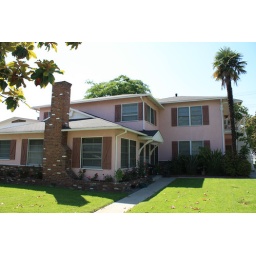
As a kid this apartment building - pink paint and all - was about all the architecture we got in LA.